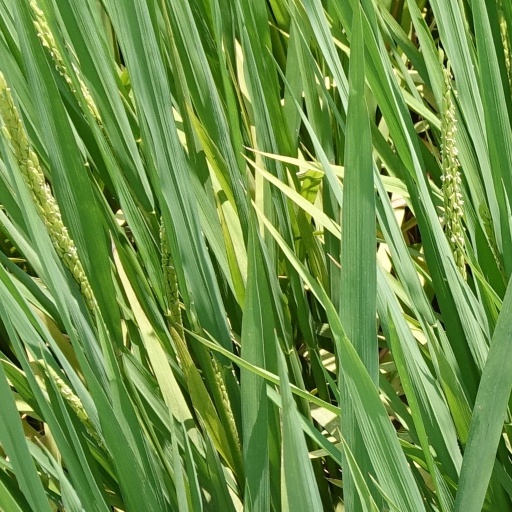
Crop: rice